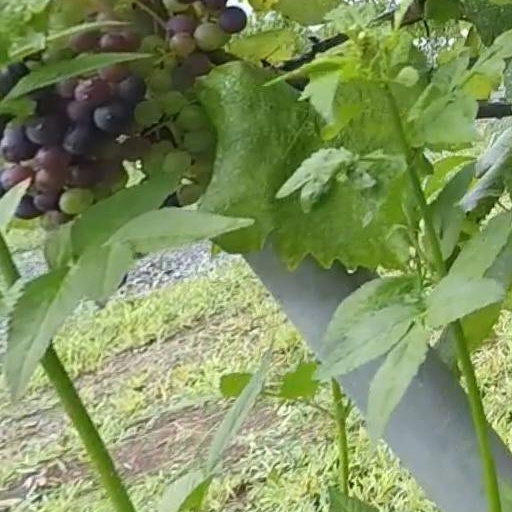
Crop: grape